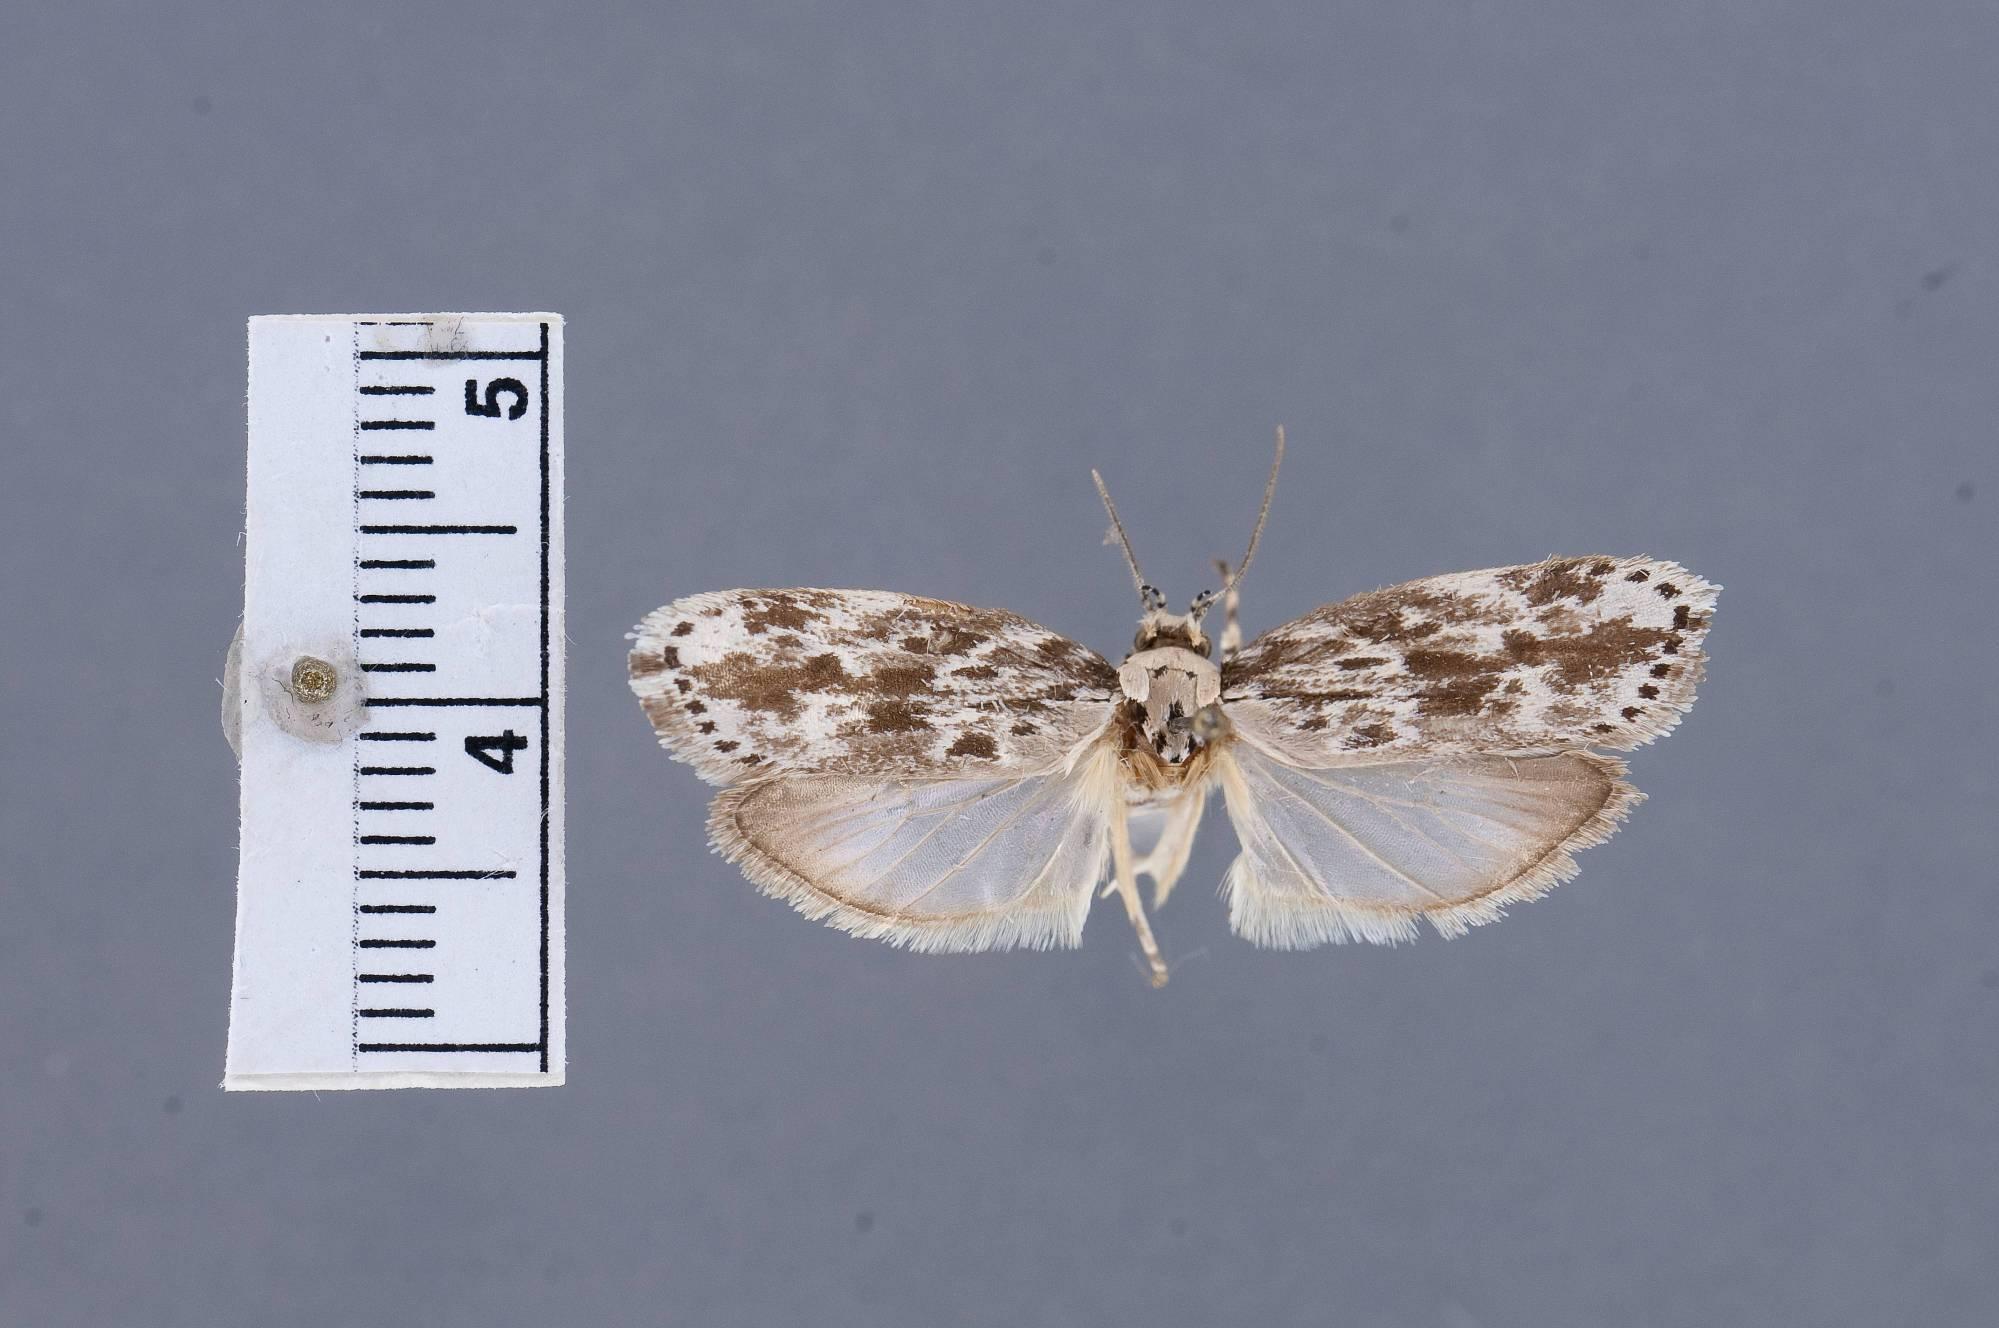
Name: Ethmia baliostola
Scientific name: Ethmia baliostola Walsingham, 1912
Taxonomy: Animalia, Arthropoda, Insecta, Lepidoptera, Glossata, Depressariidae, Ethmiinae
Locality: Banana River, Costa Rica
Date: Mar 1906